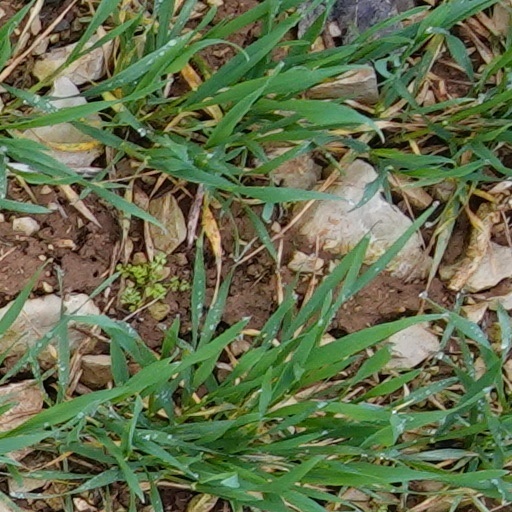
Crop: wheat